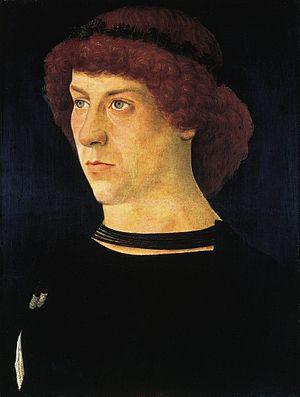
La famille Fugger est une famille de marchands et de banquiers du Saint-Empire, implantée à la fin du Moyen Âge à Augsbourg, qui domina la finance européenne à la fin du Moyen Âge et pendant la Renaissance. Ils sont à l’origine de la pratique moderne de la banque et de la finance, avec la famille Welser, également implantée à Augsbourg. On considère que Jacob Fugger rassembla la plus grande fortune privée de son temps.
Le Portrait de Jörg Fugger est une huile sur panneau de Giovanni Bellini, datée de 1474 et conservée aux États-Unis au Norton Simon Museum à Pasadena, près de Los Angeles. C'est l'un des premiers portraits peints à l'huile plutôt qu'à tempera. Il représente Jörg Fugger von der Lilie, banquier allemand.